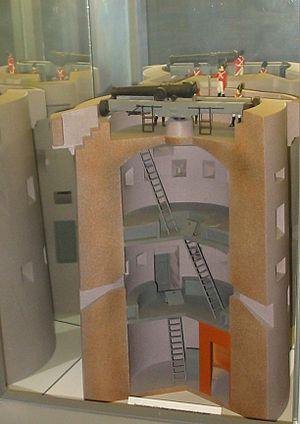
Les tours rondes de Jersey forment un ensemble de défenses militaires entourant l'île de Jersey.